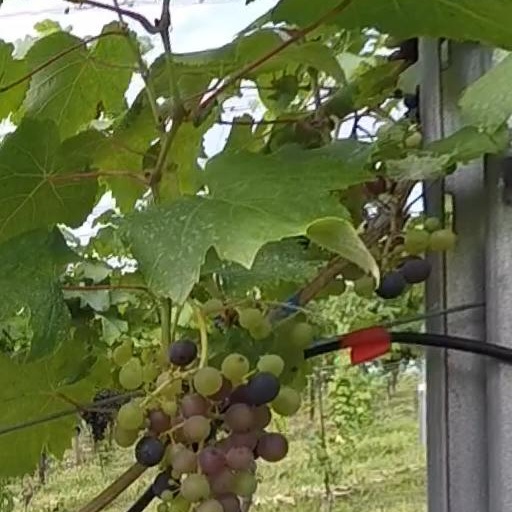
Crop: grape